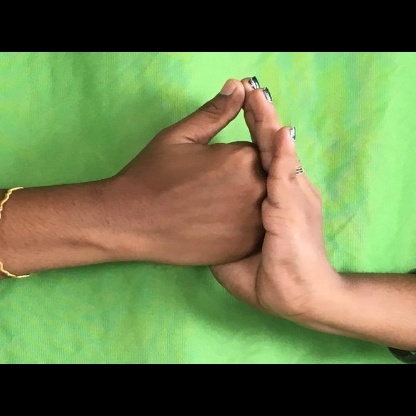
Mudra: Shanka